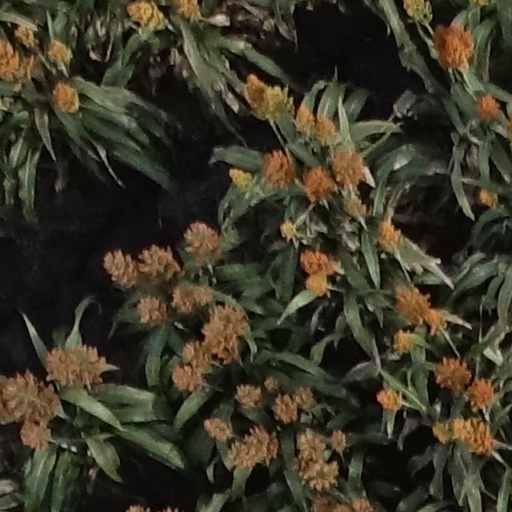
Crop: sorghum